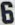
Number: 6